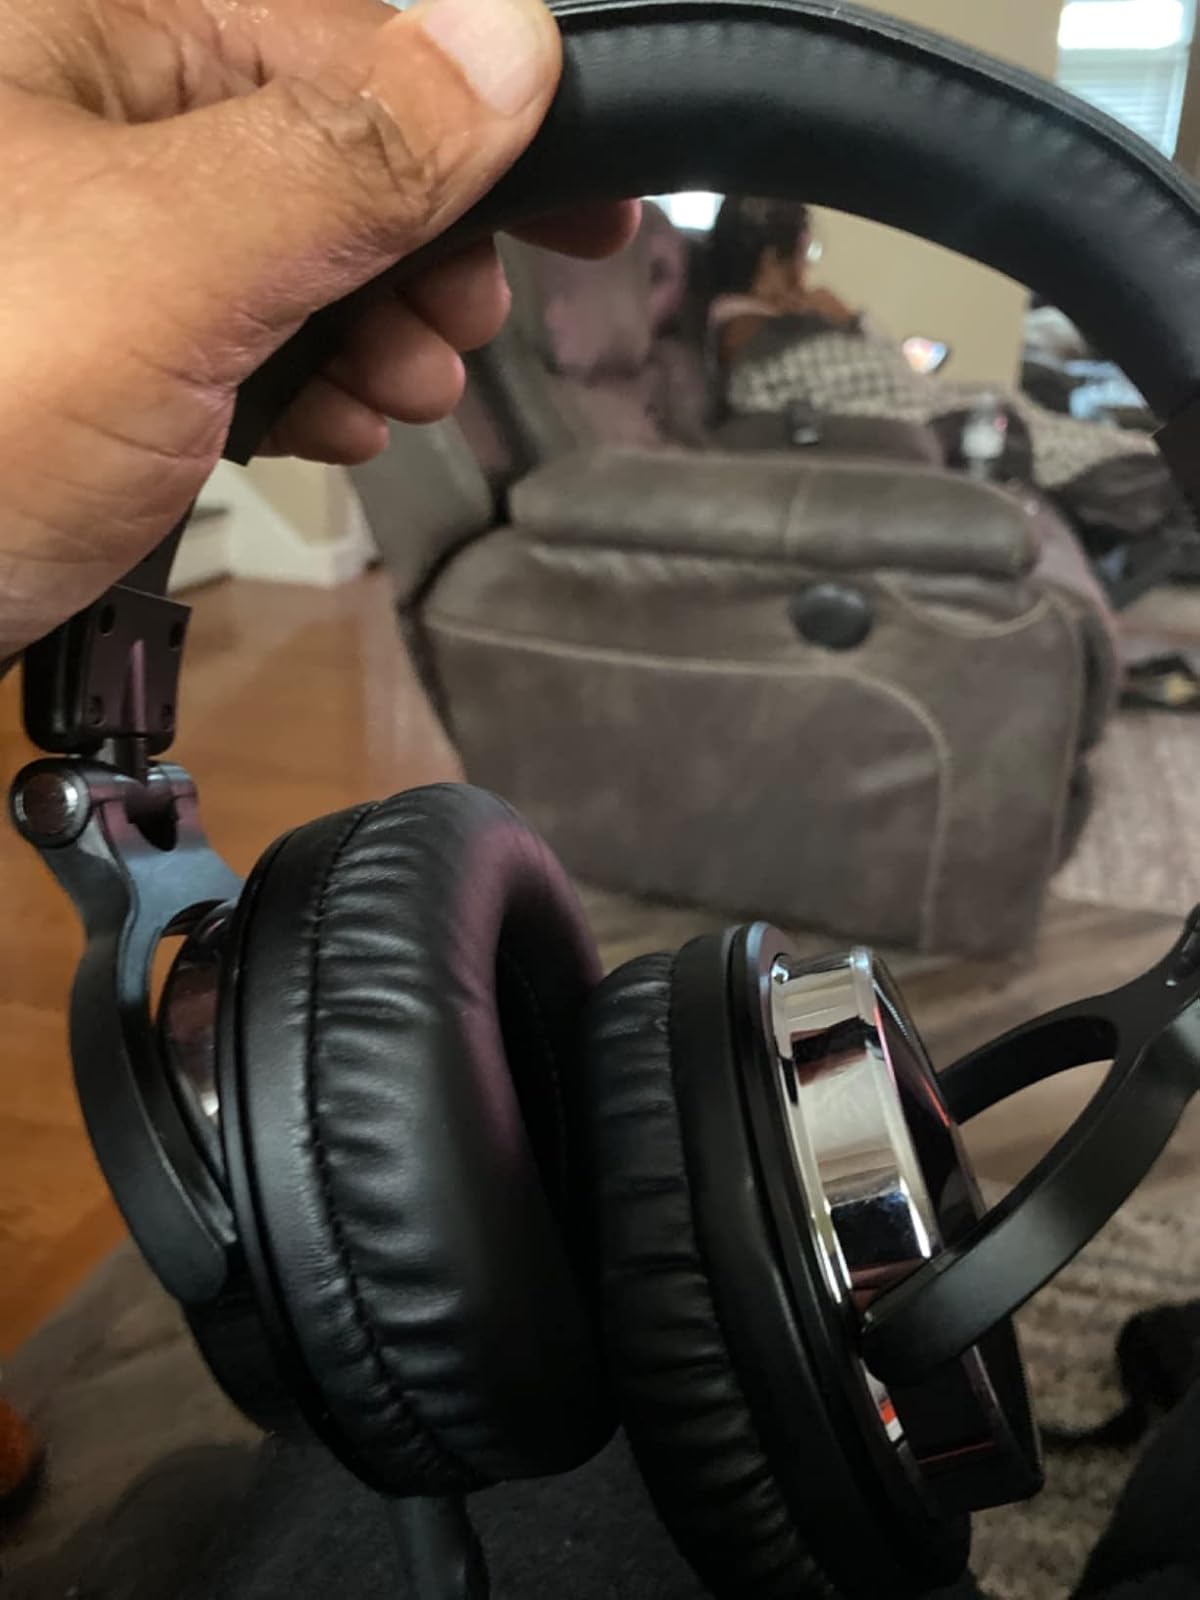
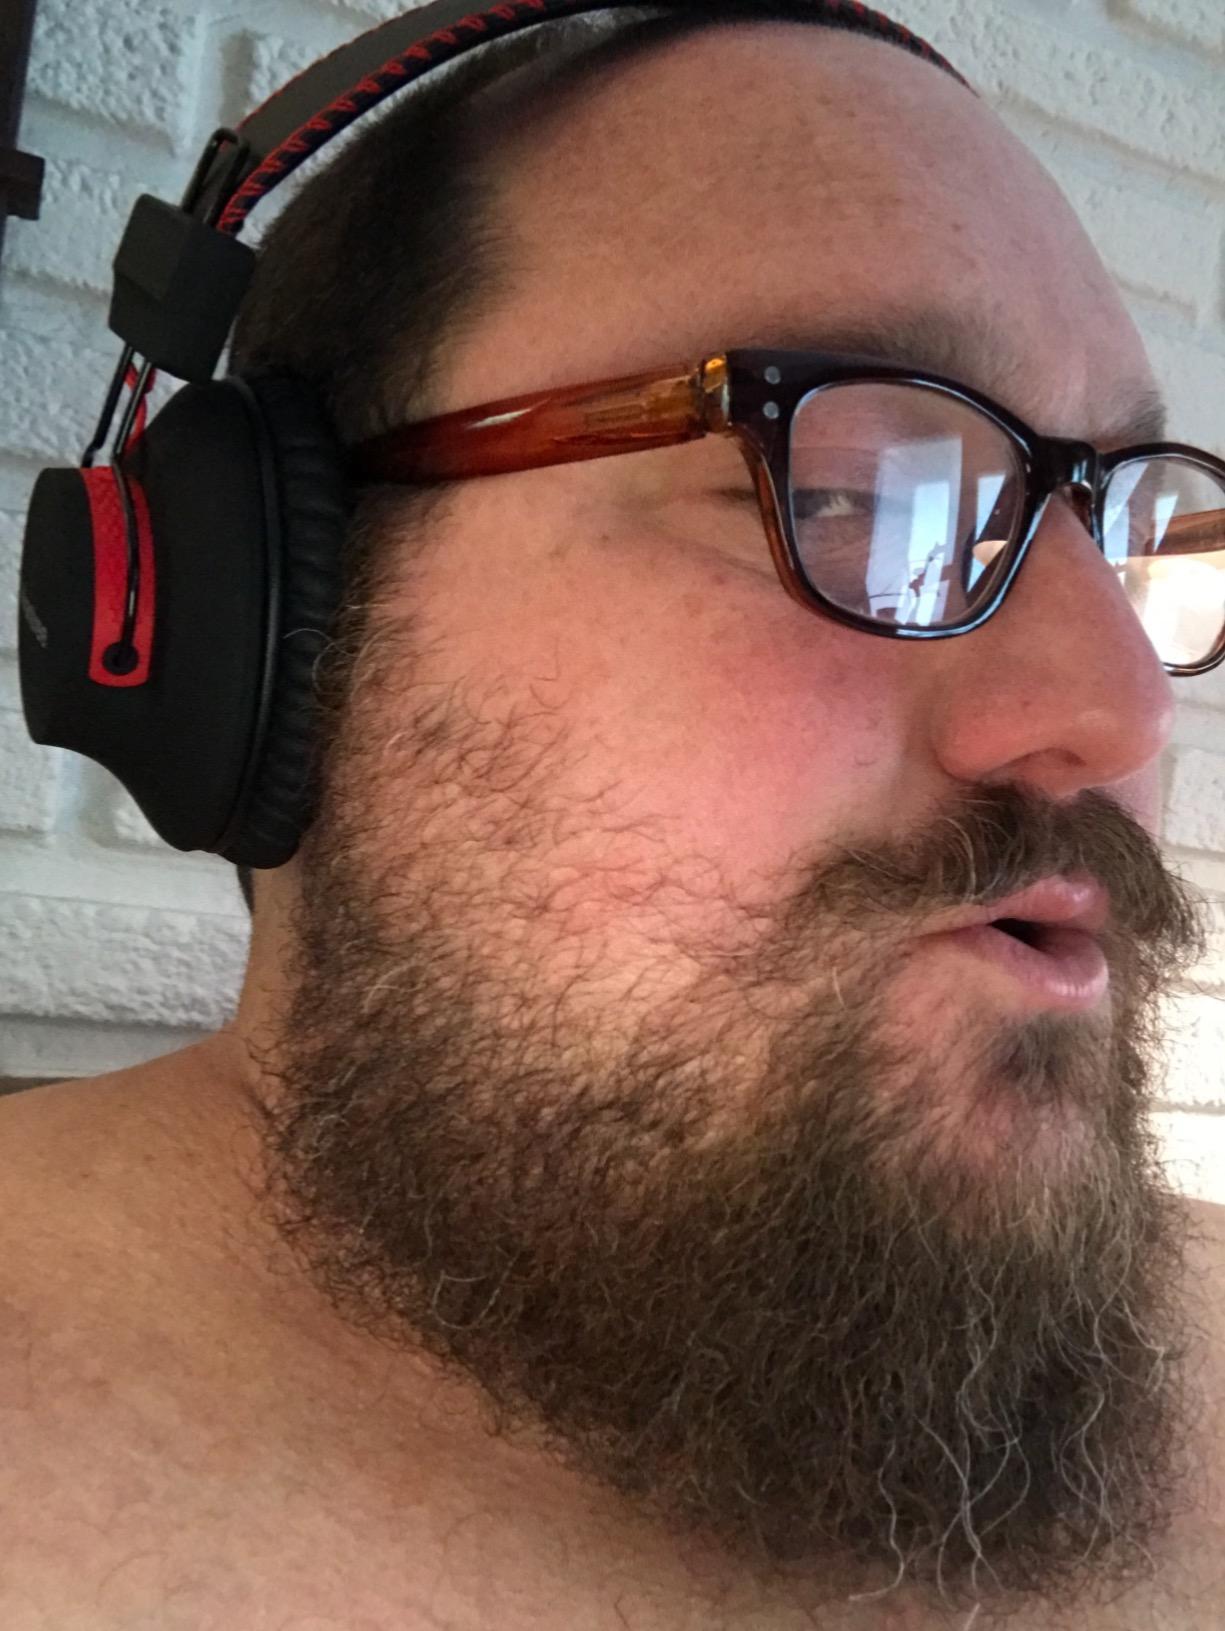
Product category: headphones
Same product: no